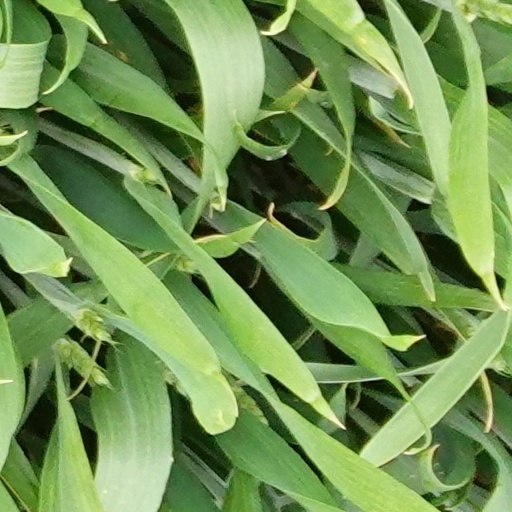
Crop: wheat